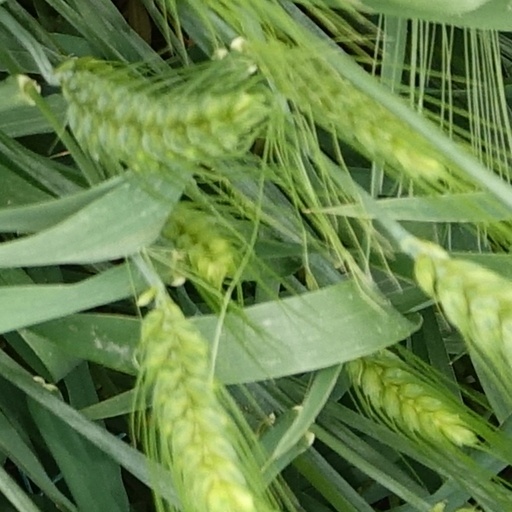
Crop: wheat